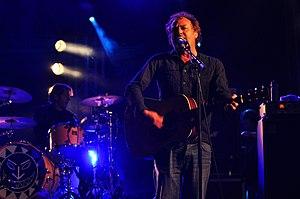
The Levellers à Guingamp en 2011.
The Levellers est un groupe de rock britannique, originaire de Brighton, en Angleterre. Il est principalement influencé par la musique traditionnelle britannique et irlandaise et le punk, lui-même descendant du rock 'n' roll. S'il fallait définir un style musical, on pourrait parler de punk celtique.